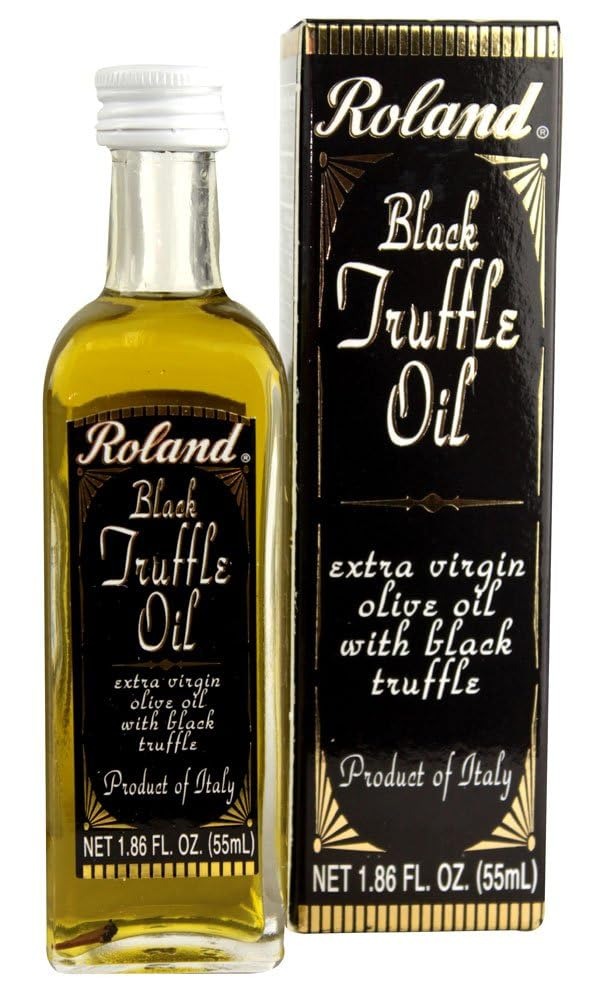
Item Name: Roland: Black Truffle Oil 1.86 Oz (12 Pack)
Value: 12.0
Unit: Count

Price: 173.59